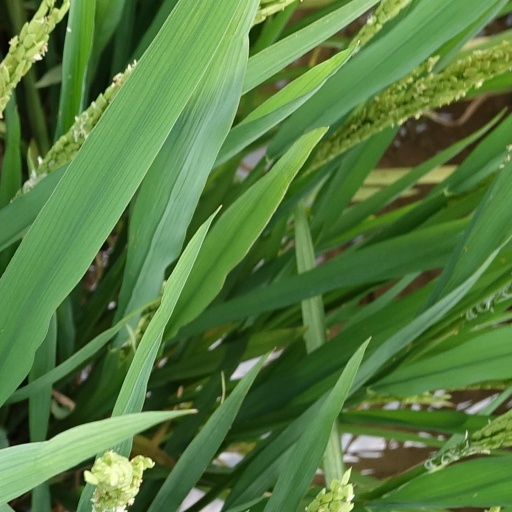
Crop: rice